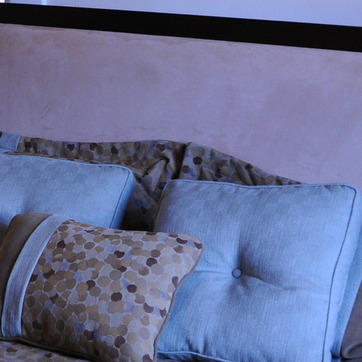
Material: fabric